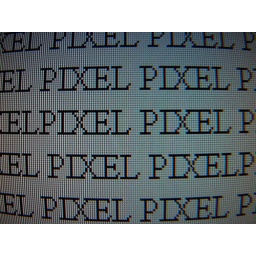
My computer screen looks good in macro